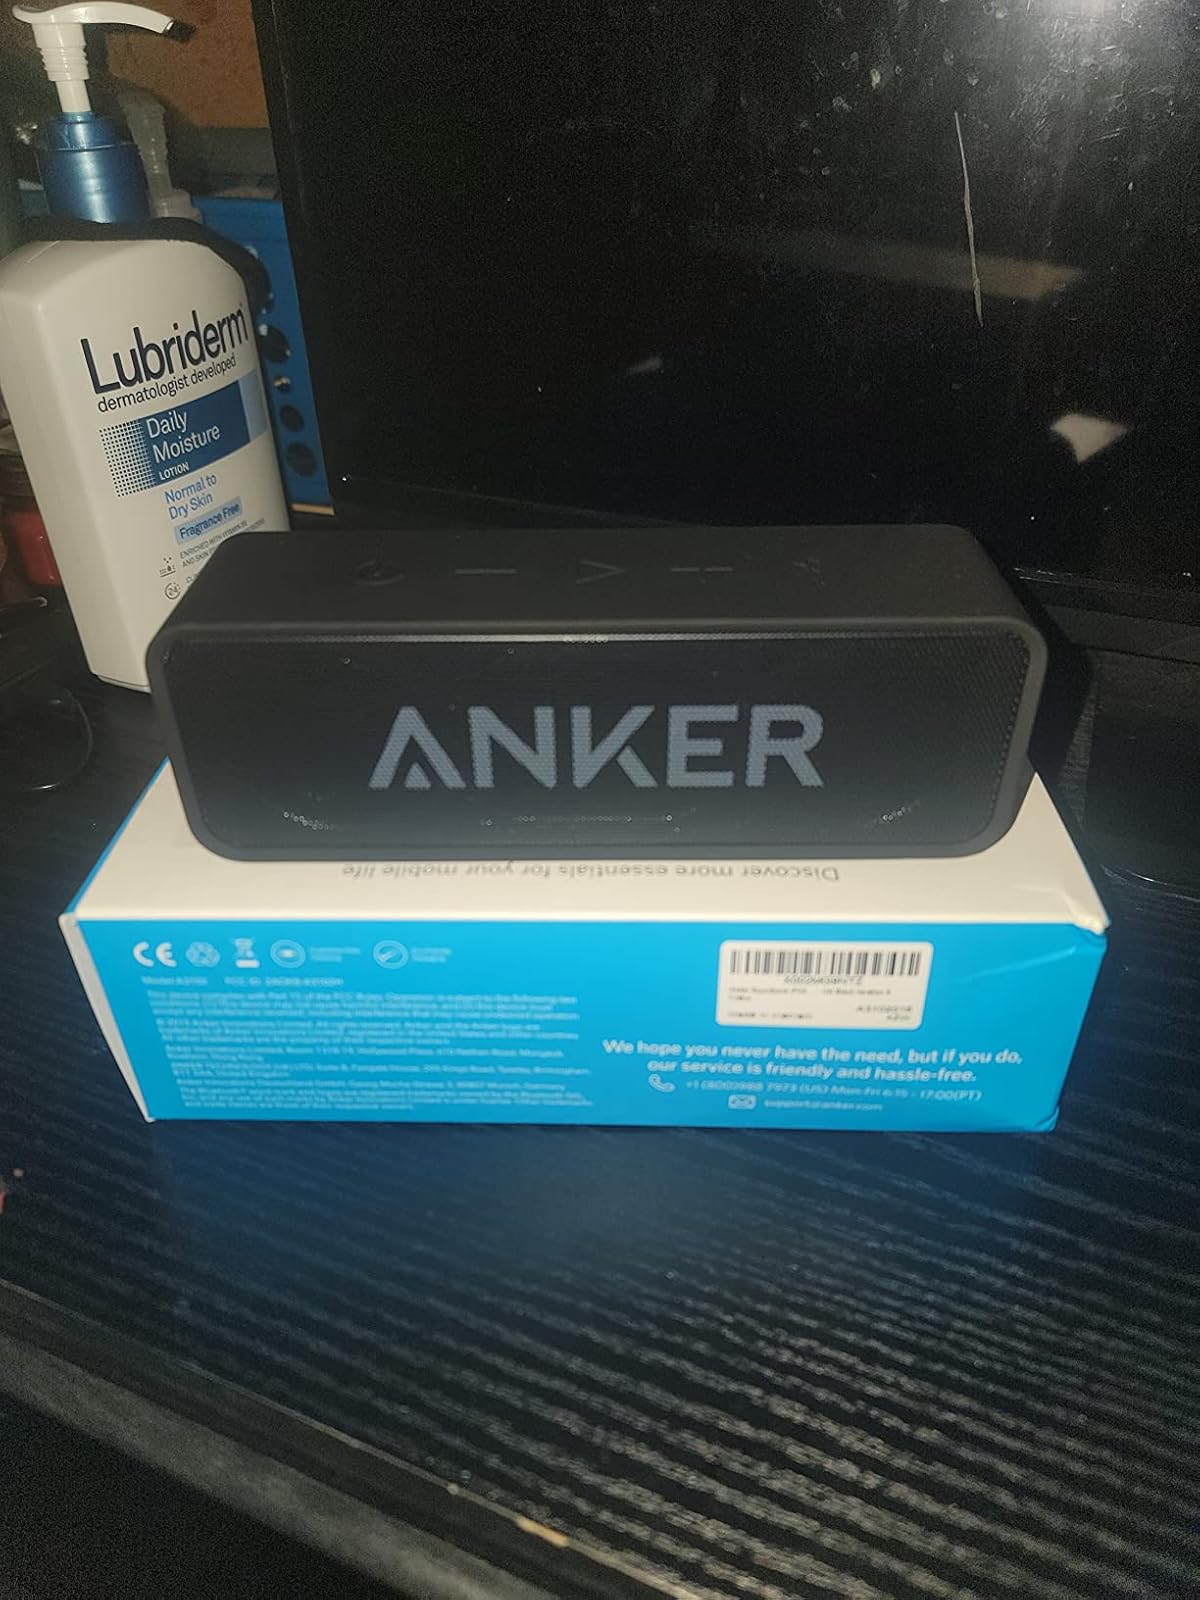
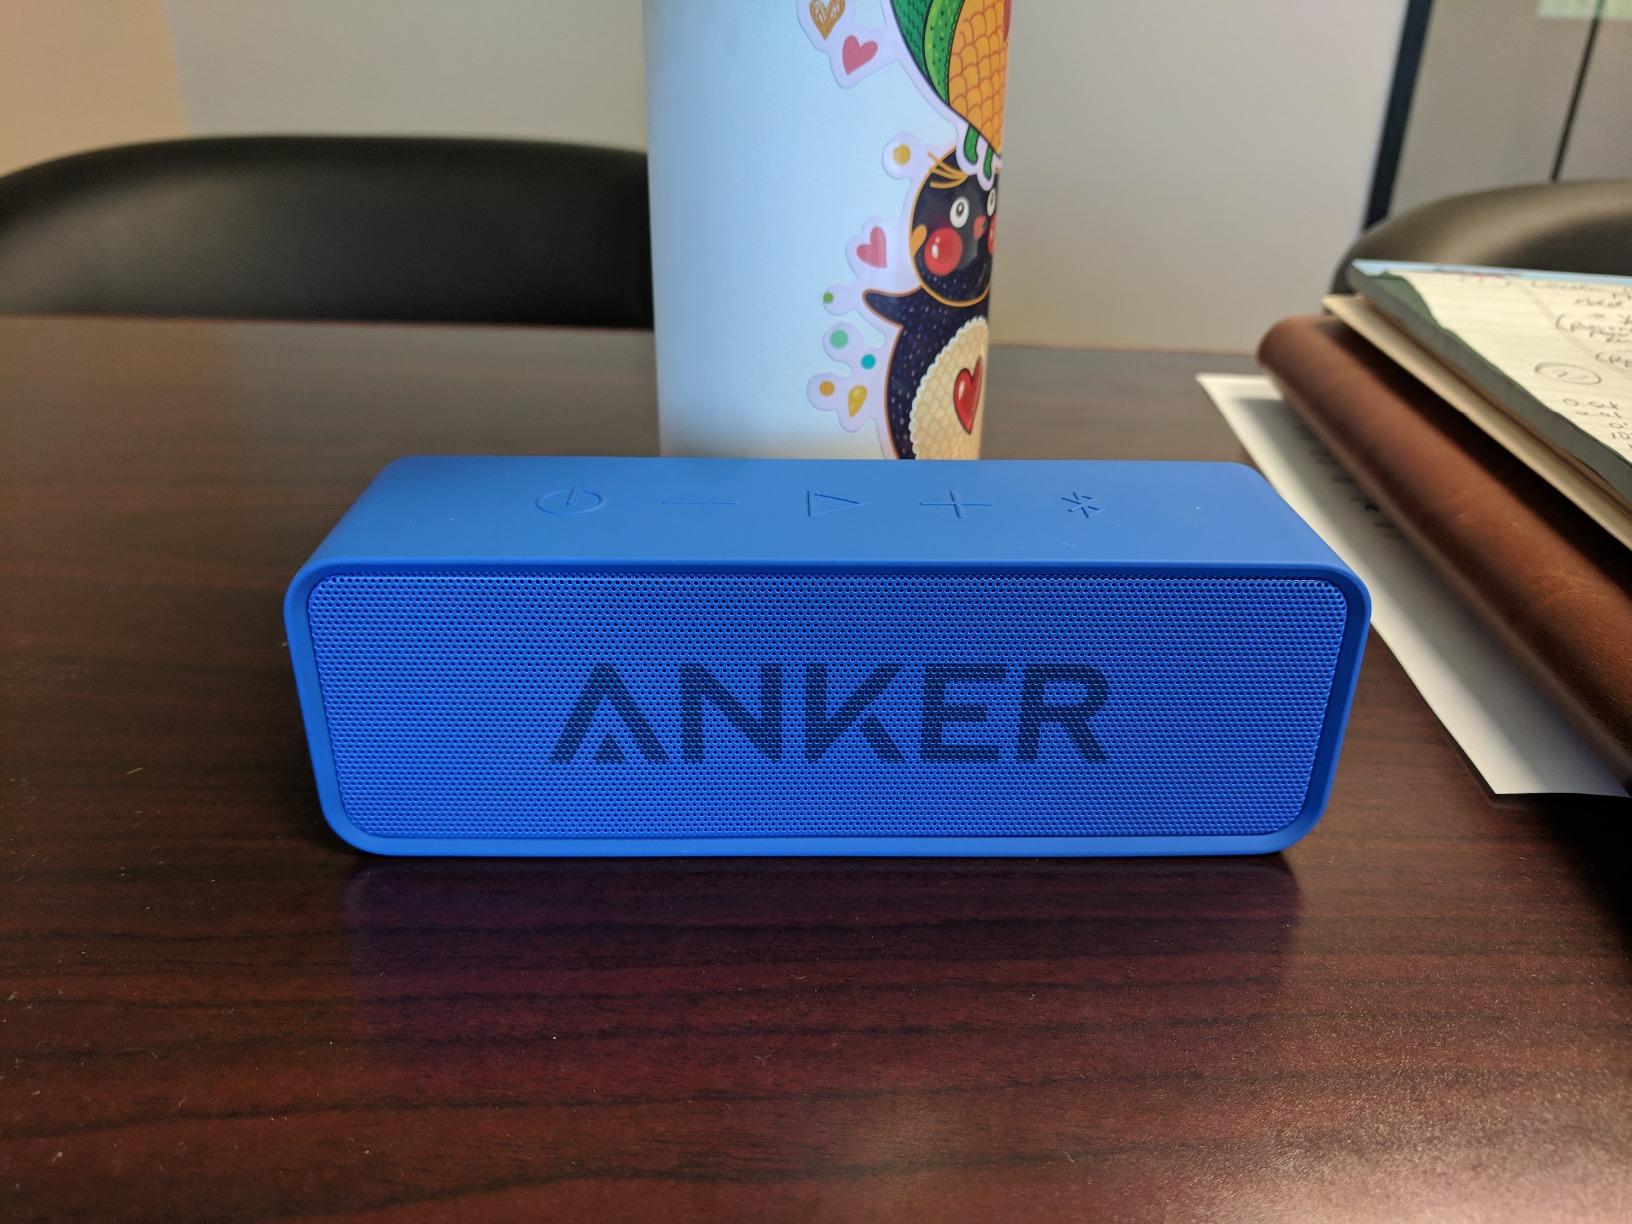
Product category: speaker
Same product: no